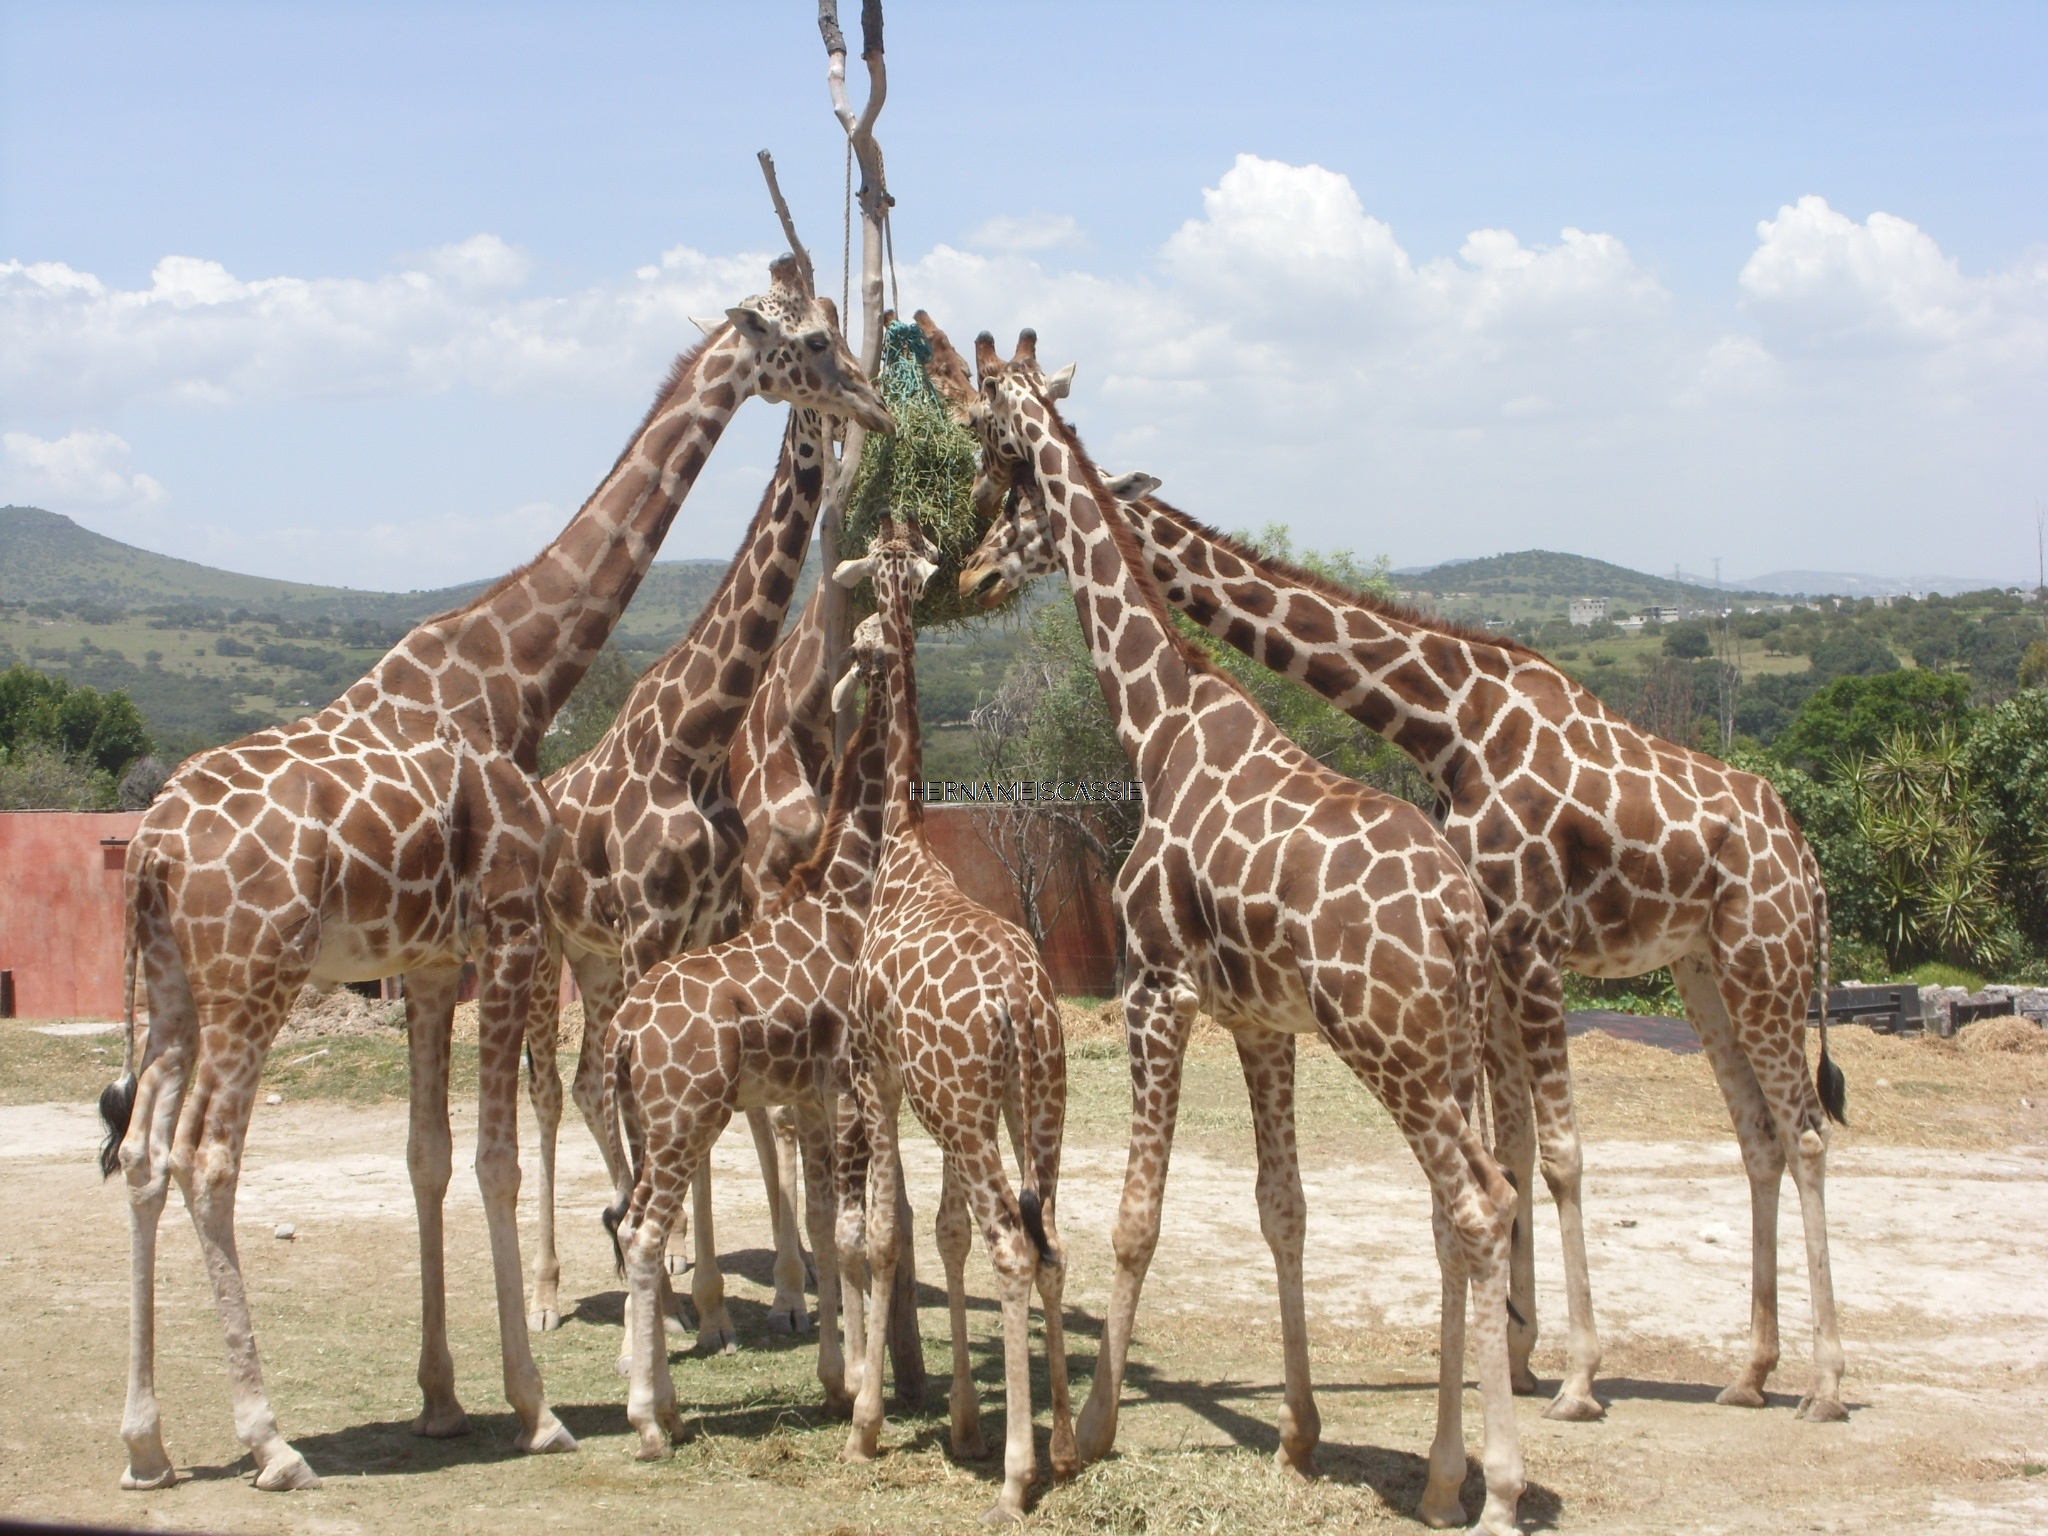
nature, adventure, vacation, travel, wildlife, scenic, journey, natural, park, mammal, fauna, savanna, giraffe, sunny, dream, animals, hot, safari, giraffidae, africam safari